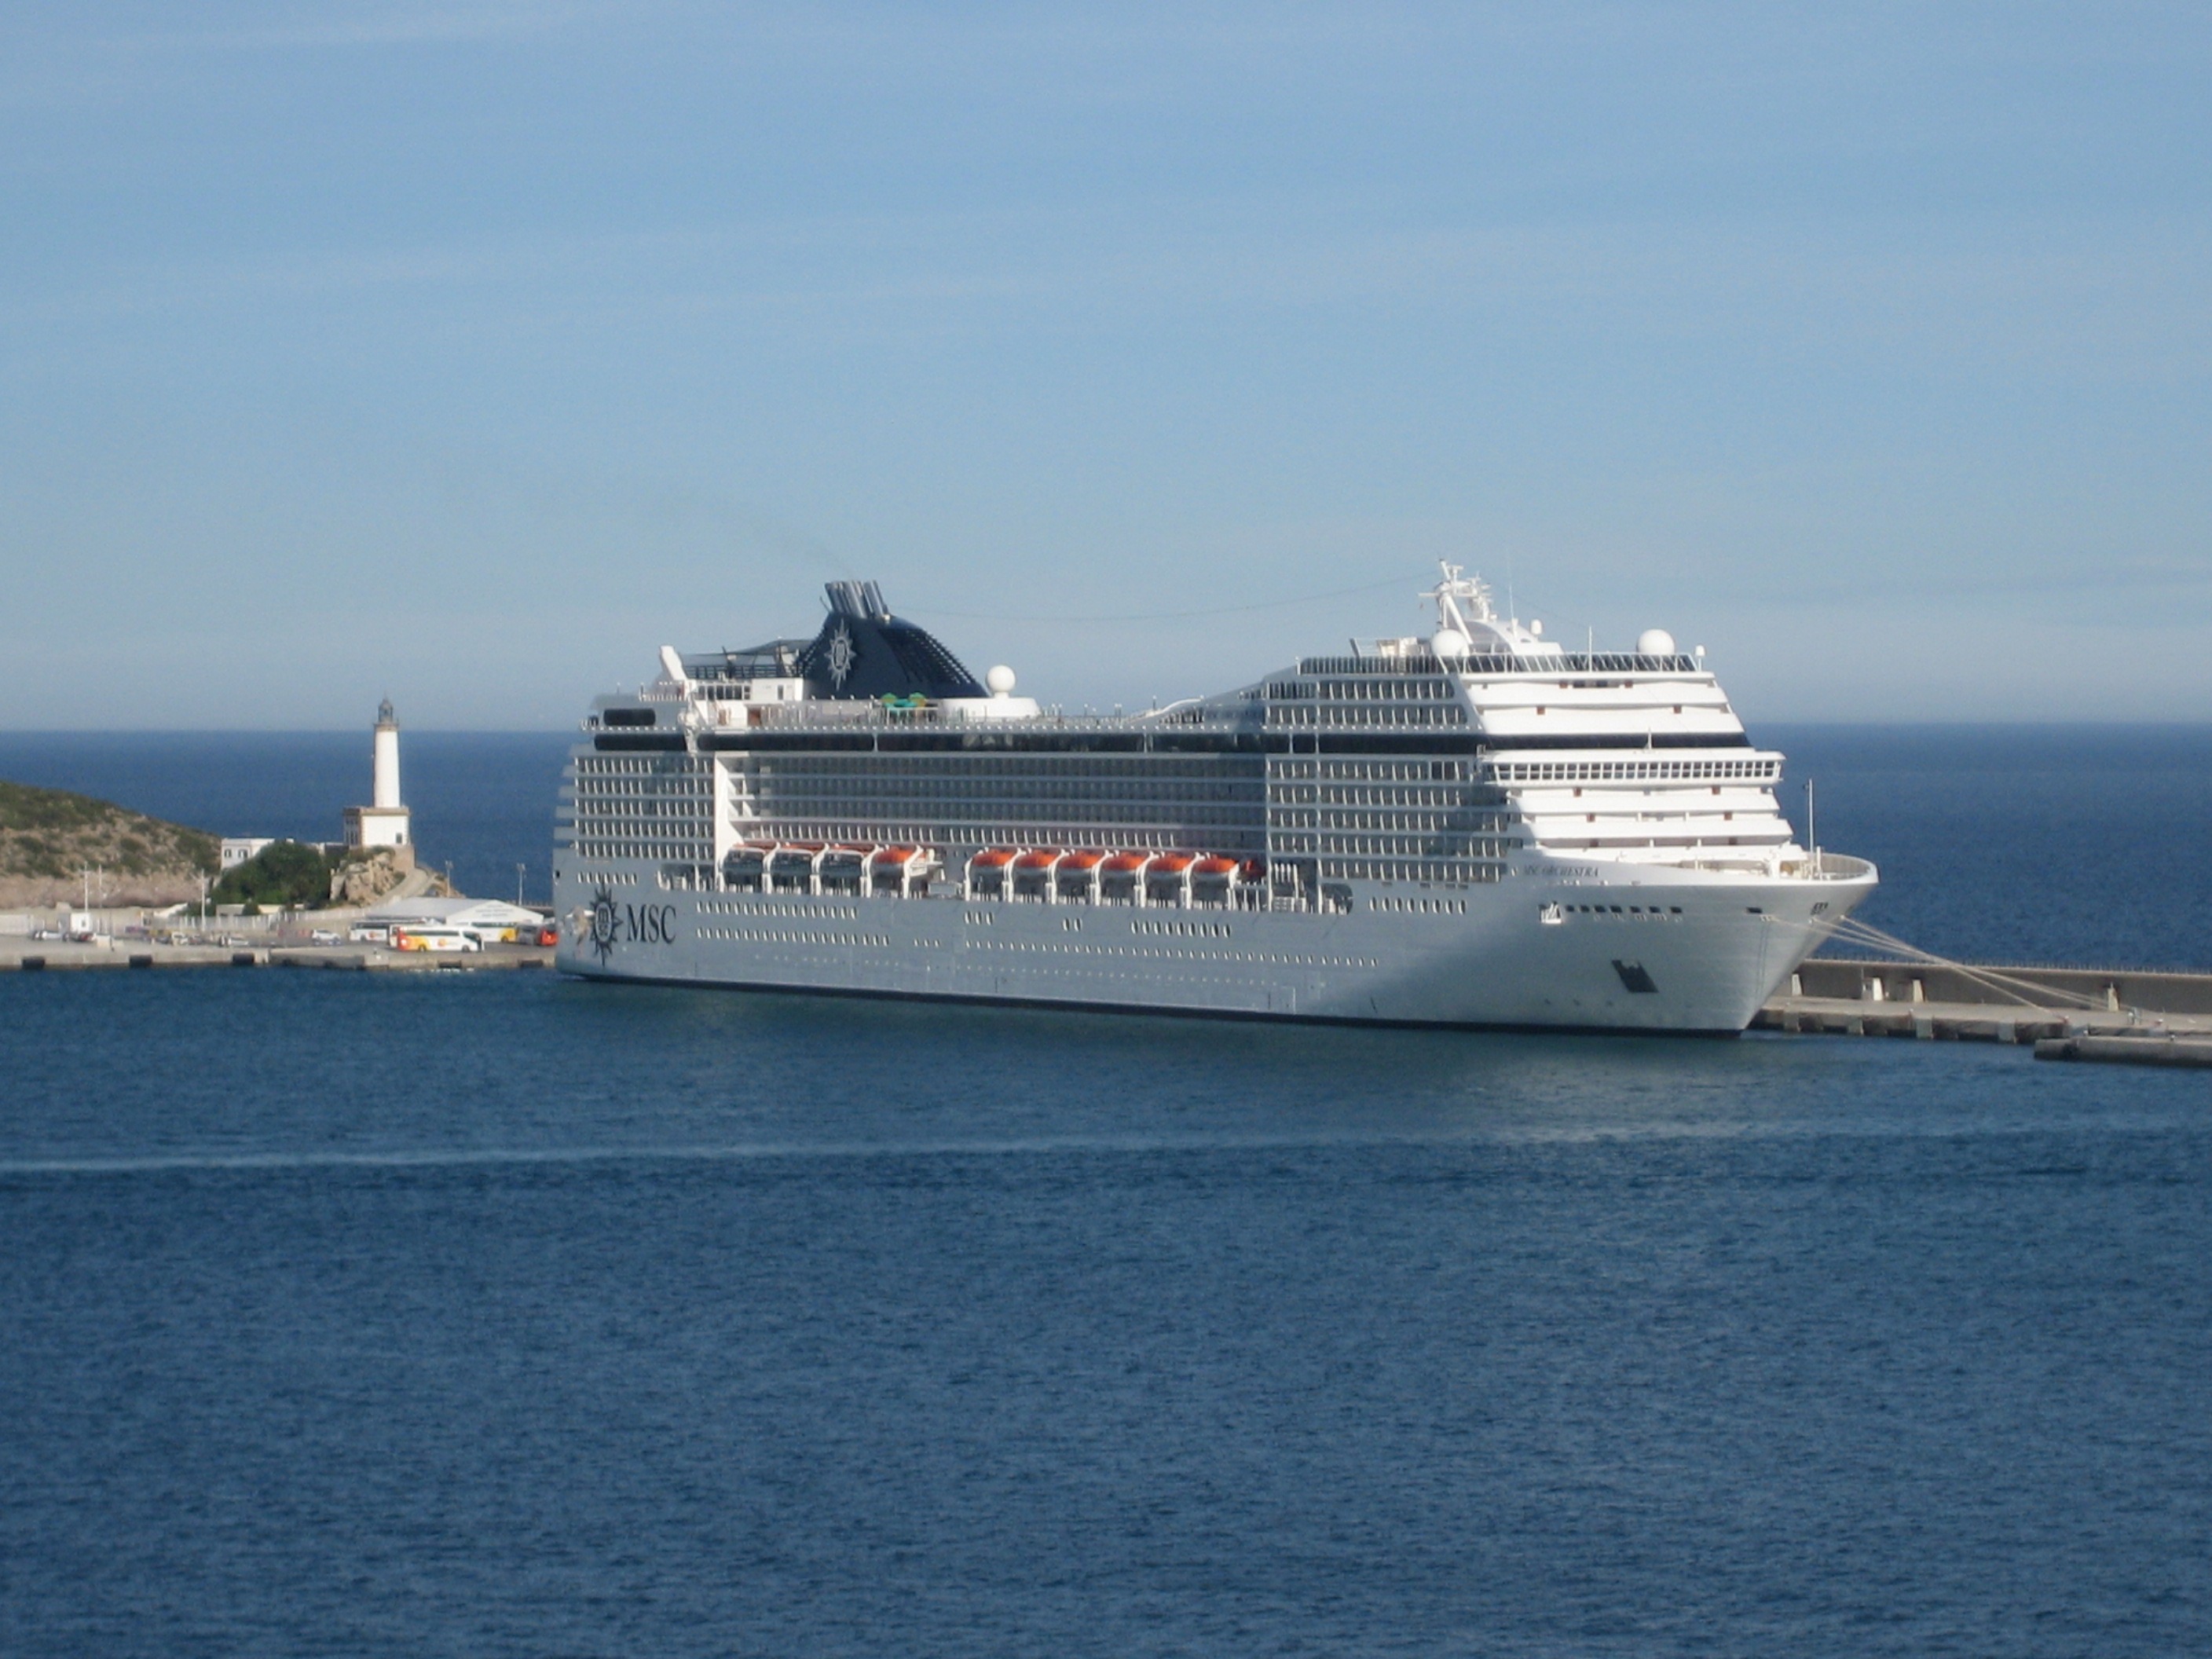
sea, ship, vehicle, cruise, ferry, spain, channel, watercraft, cruise ship, motor ship, passenger ship, ibiza, balearic islands, freight transport, ocean liner, of the mediterranean, ms orchestra